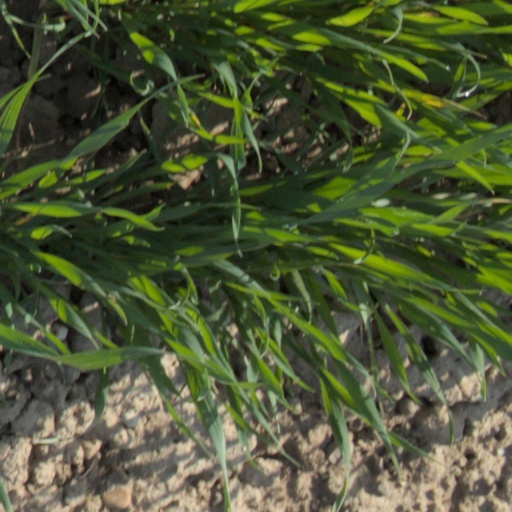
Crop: wheat